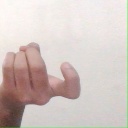
अक्षर: ज